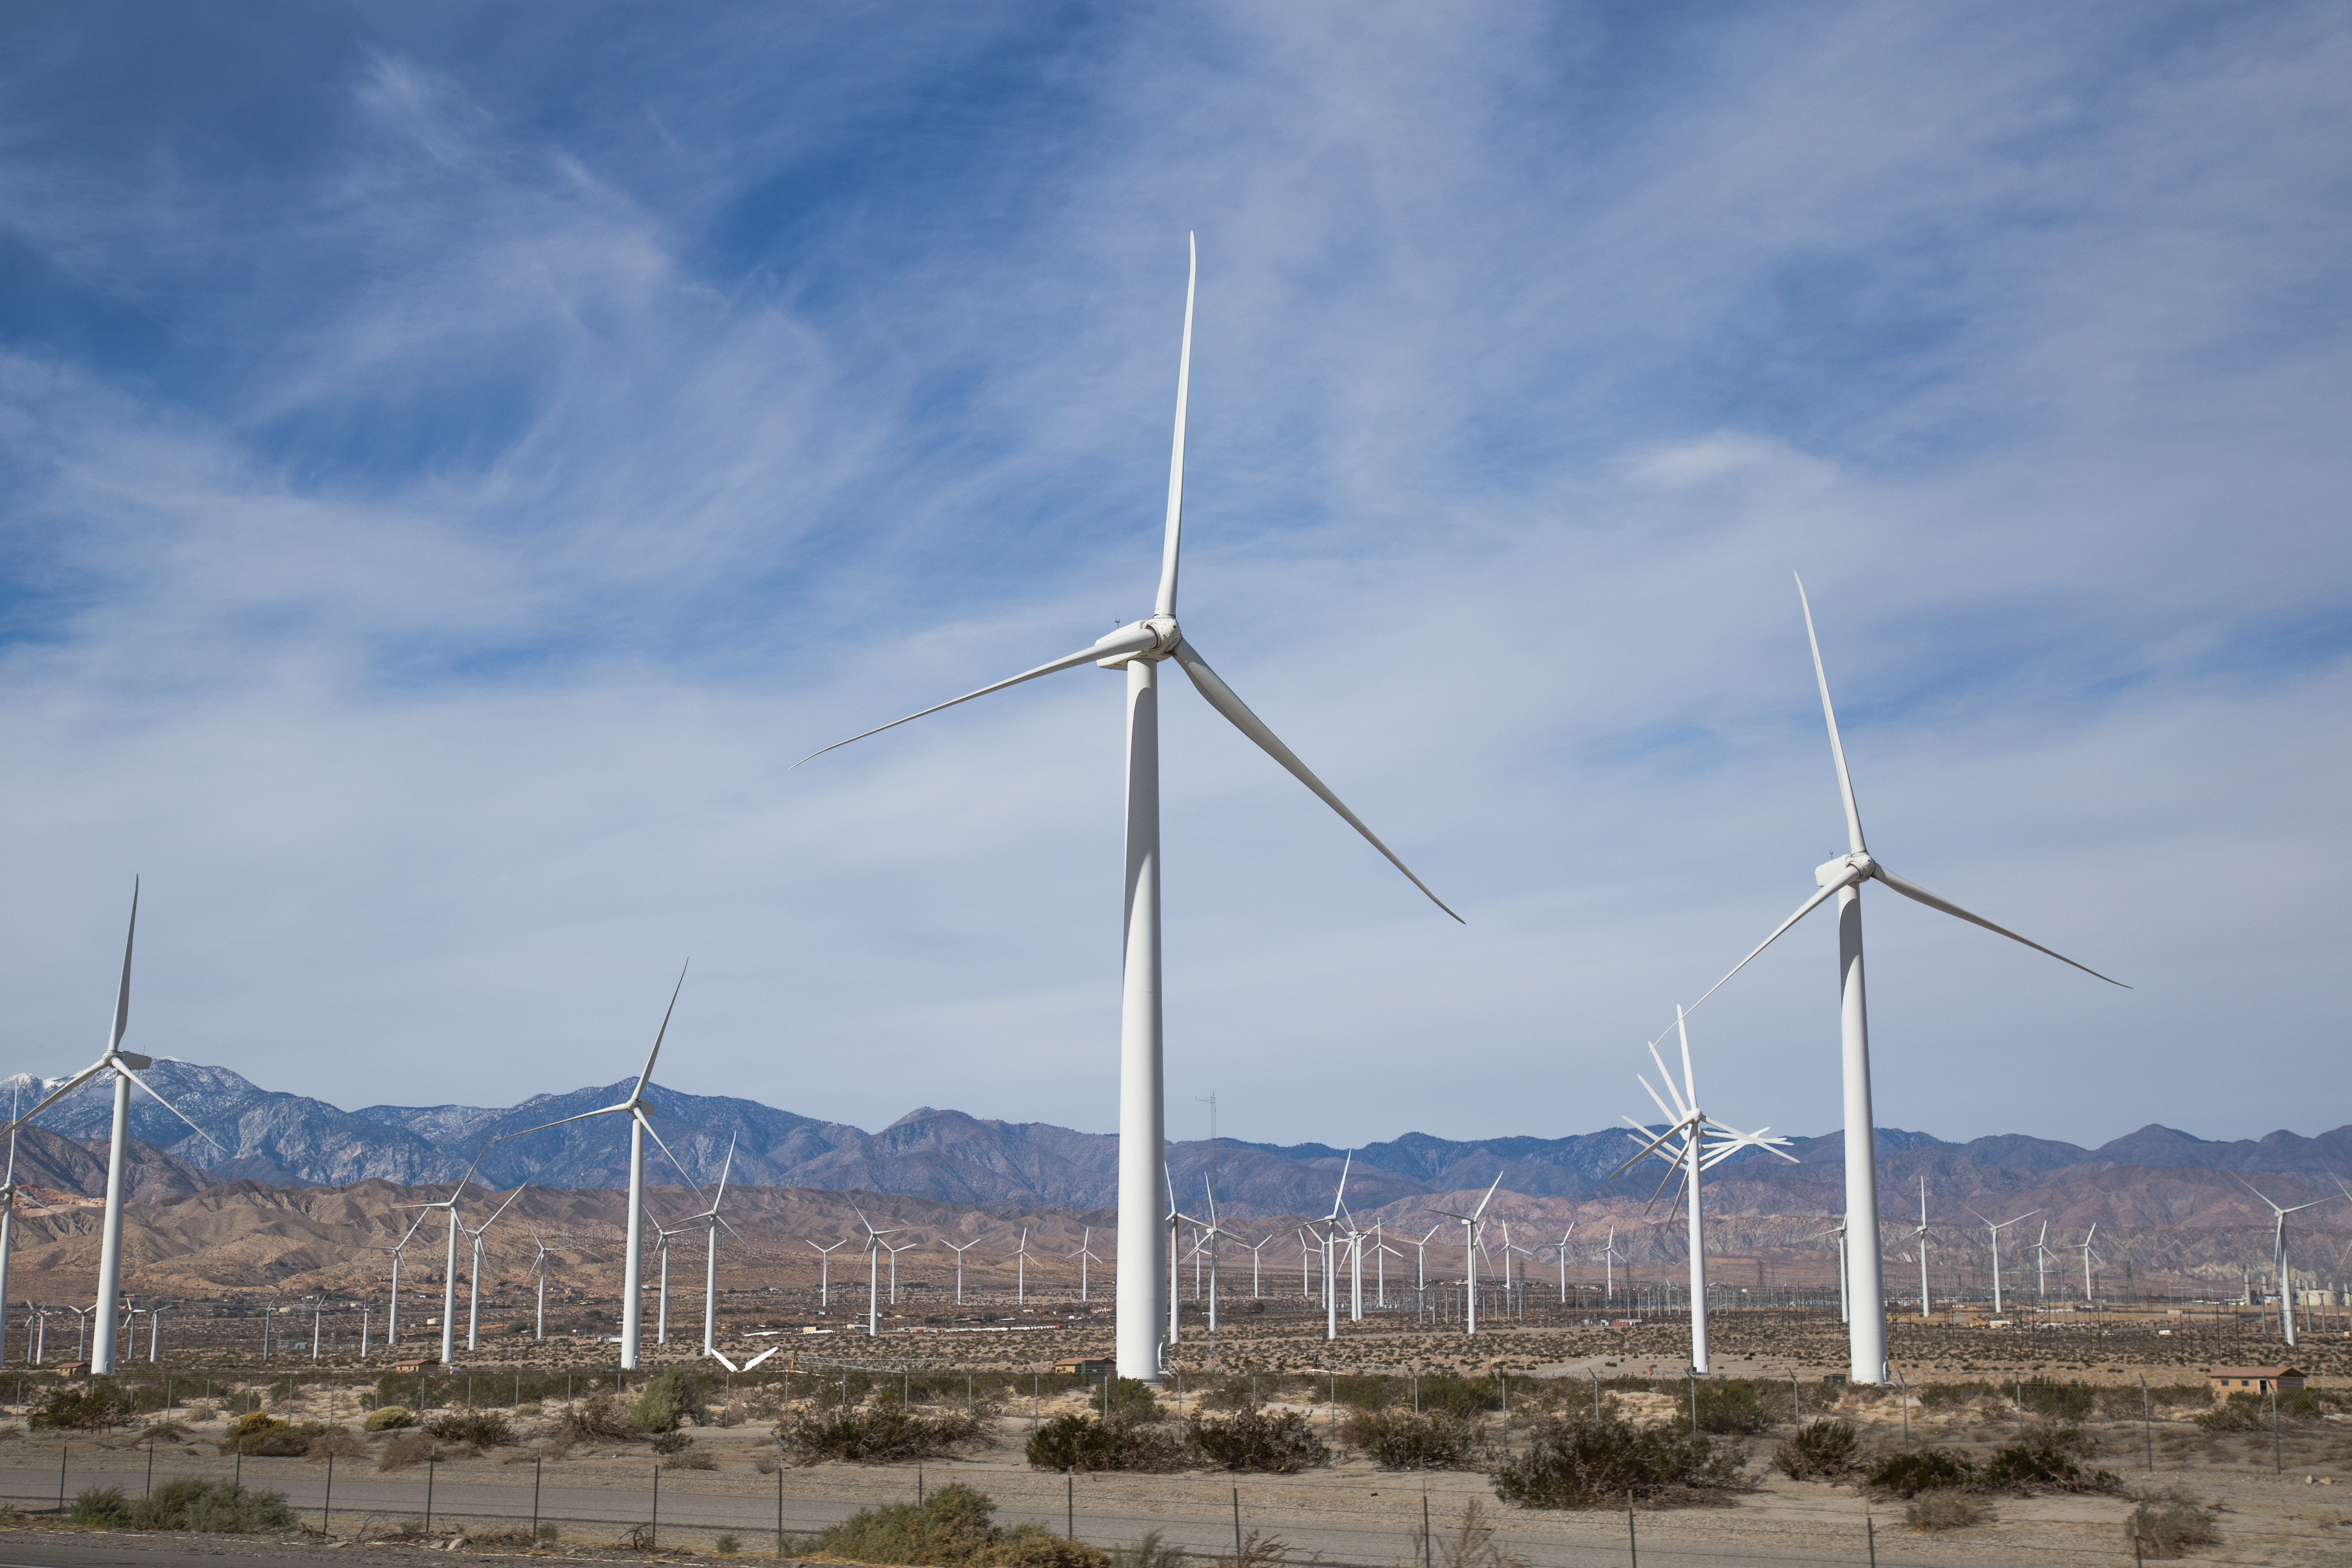
desert, windmill, wind, mast, machine, wind turbine, electricity, california, energy, mountains, whitewater, windfarm, unitedstates, wind farm, palmsprings, windmills, deserthotsprings